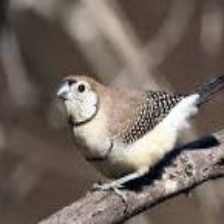
Species: DOUBLE BARRED FINCH
Scientific name: TAENIOPYGIA BICHENOVII
ImageNet parent category: house_finch